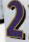
Number: 2